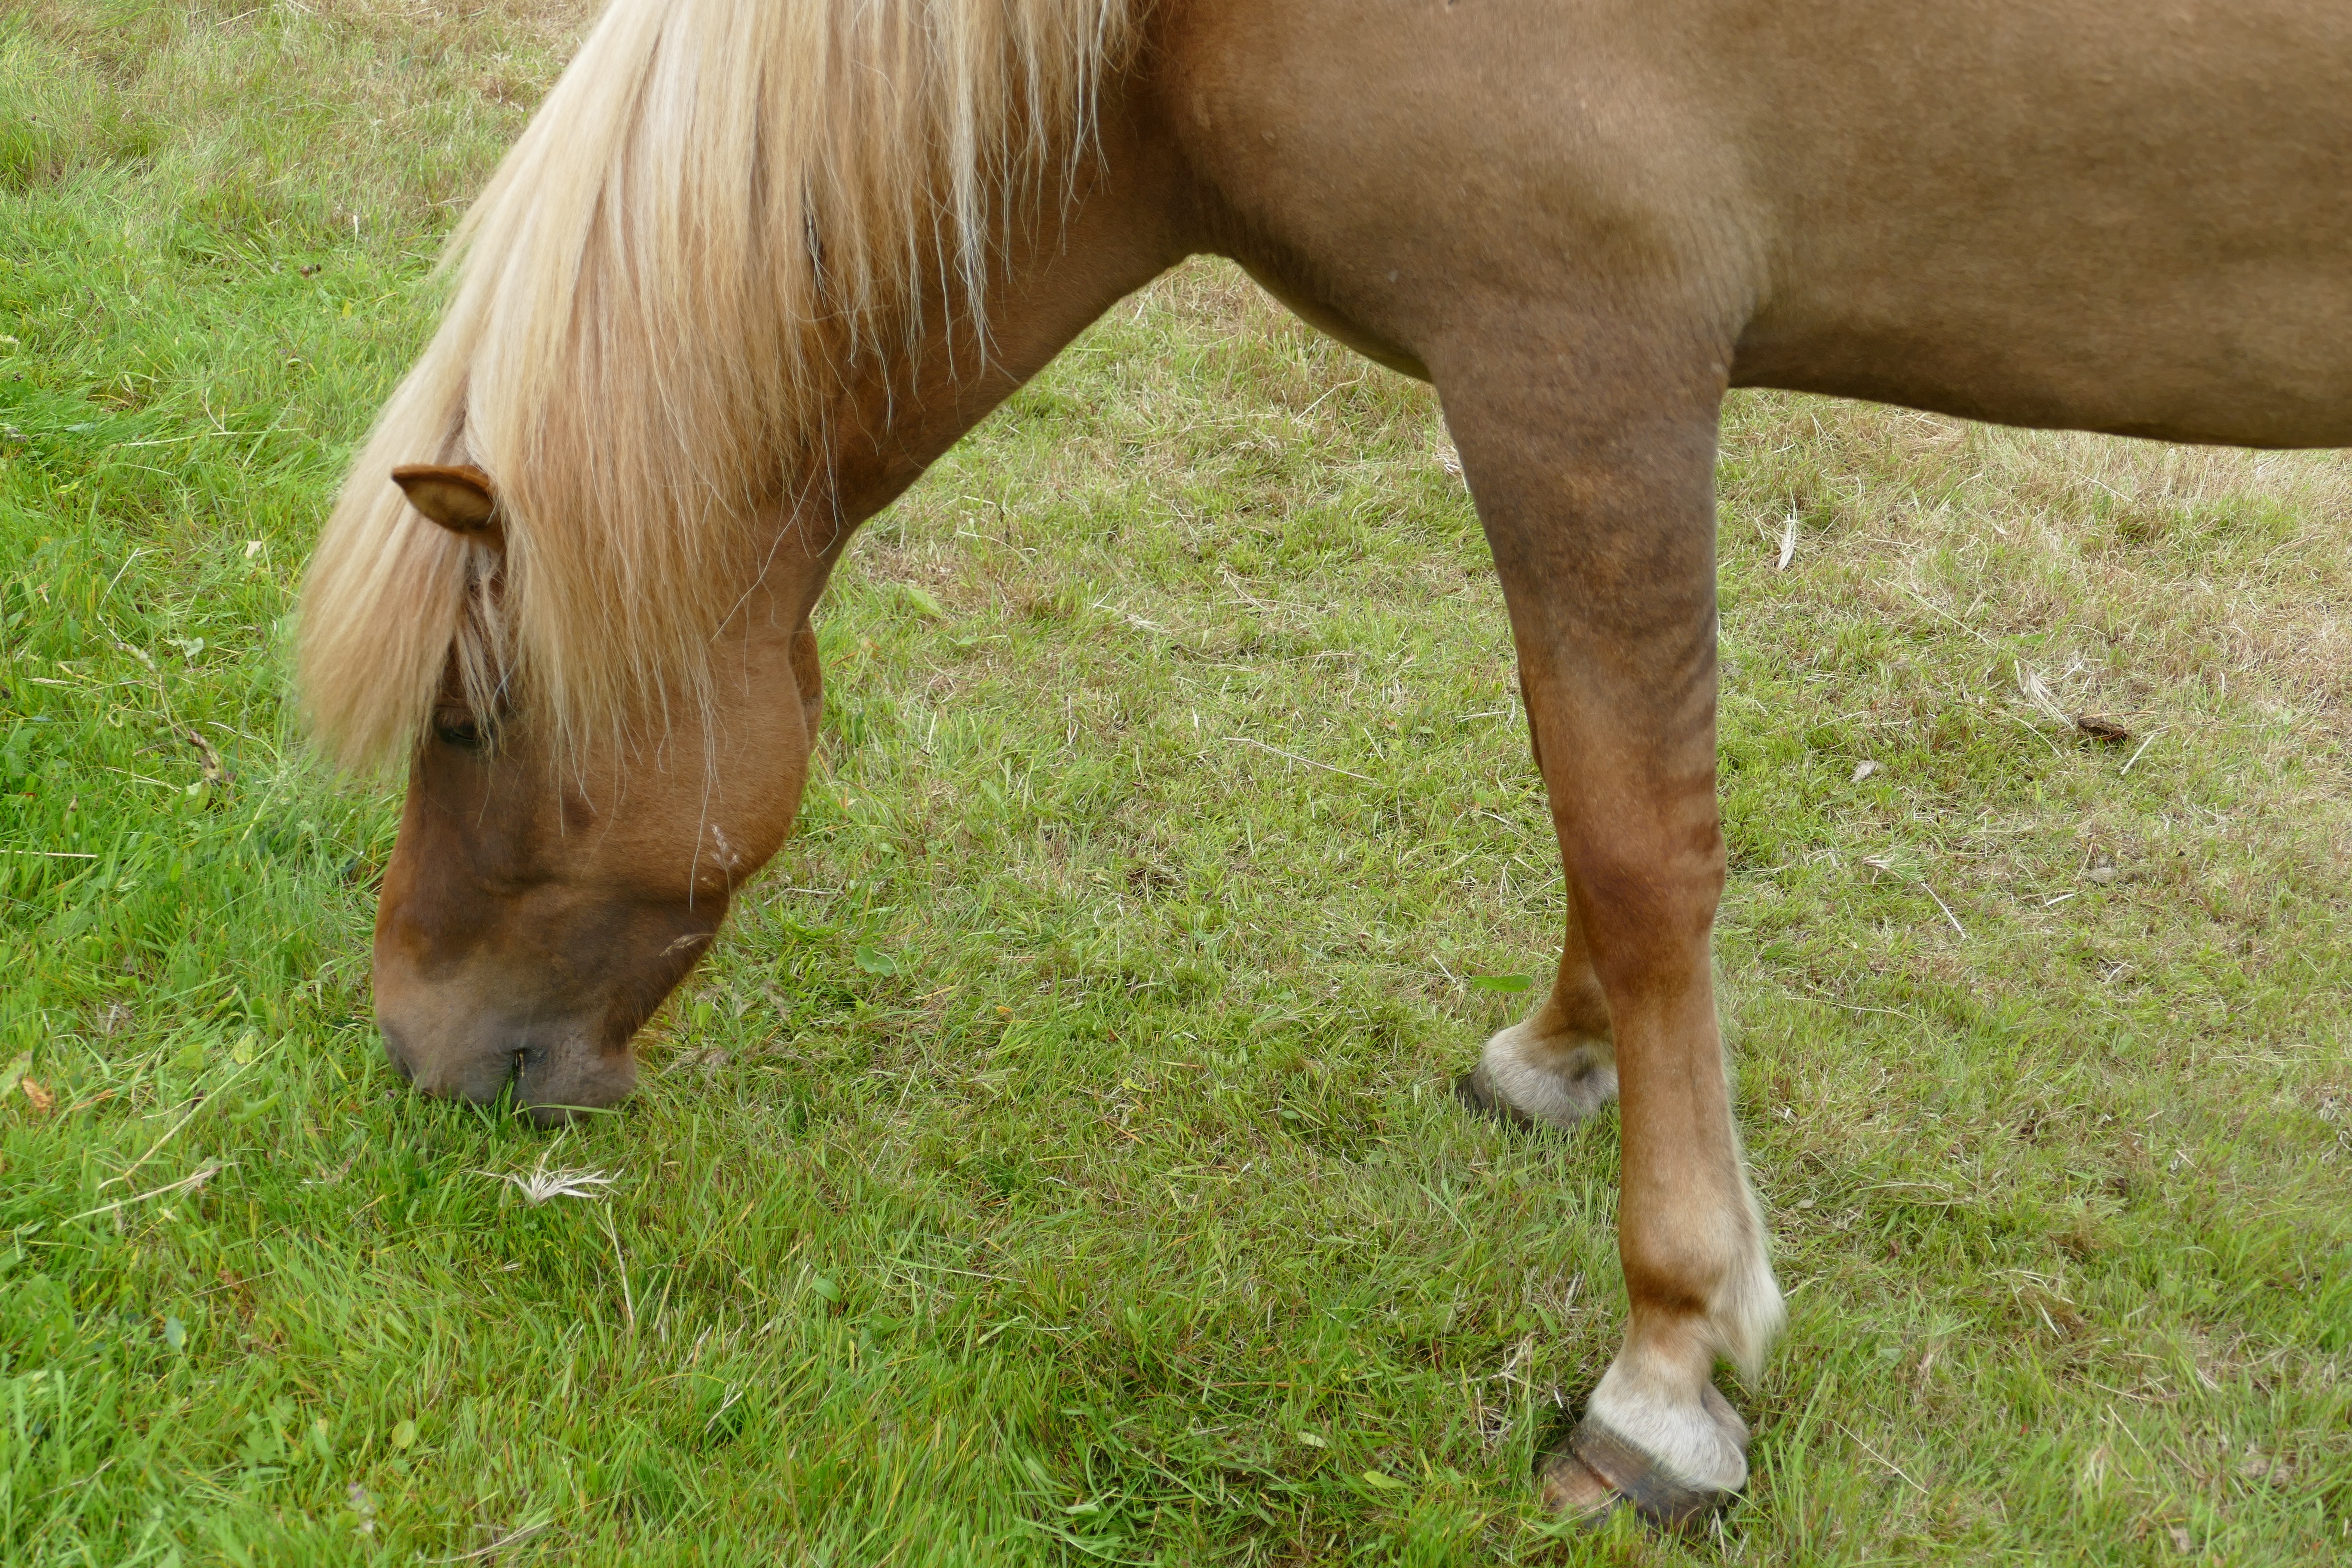
grass, meadow, animal, pasture, grazing, horse, mammal, stallion, mane, ride, iceland, eat, fauna, equestrian, pony, vertebrate, mare, foal, horse head, colt, iceland horse, iceland pony, horse like mammal, mustang horse